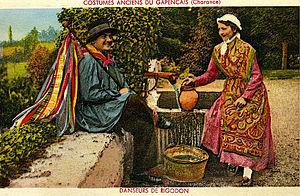
Danseurs de rigaudon
Les Dauphinois sont les habitants du Dauphiné, une ancienne province de France disparue en 1790 qui continue d'exister après cette date en tant qu'entité historique et culturelle. La population dauphinoise est de 2 377 842 habitants en 2013 et représente une part du peuple français.
Le rigaudon ou rigodon est une danse traditionnelle de Provence, du Dauphiné et du Québec à deux temps et plutôt vive.